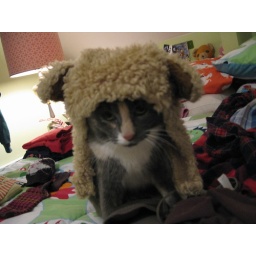
pissed off cat in a bear hood